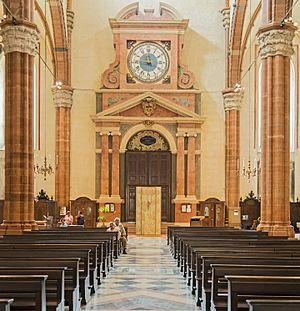
La cathédrale Santa Maria Matricolare, appelée aussi Duomo di Verona, est la cathédrale du diocèse de Vérone en Vénétie, dans le nord-est de l'Italie. Elle se trouve dans le centre-ville de Vérone.